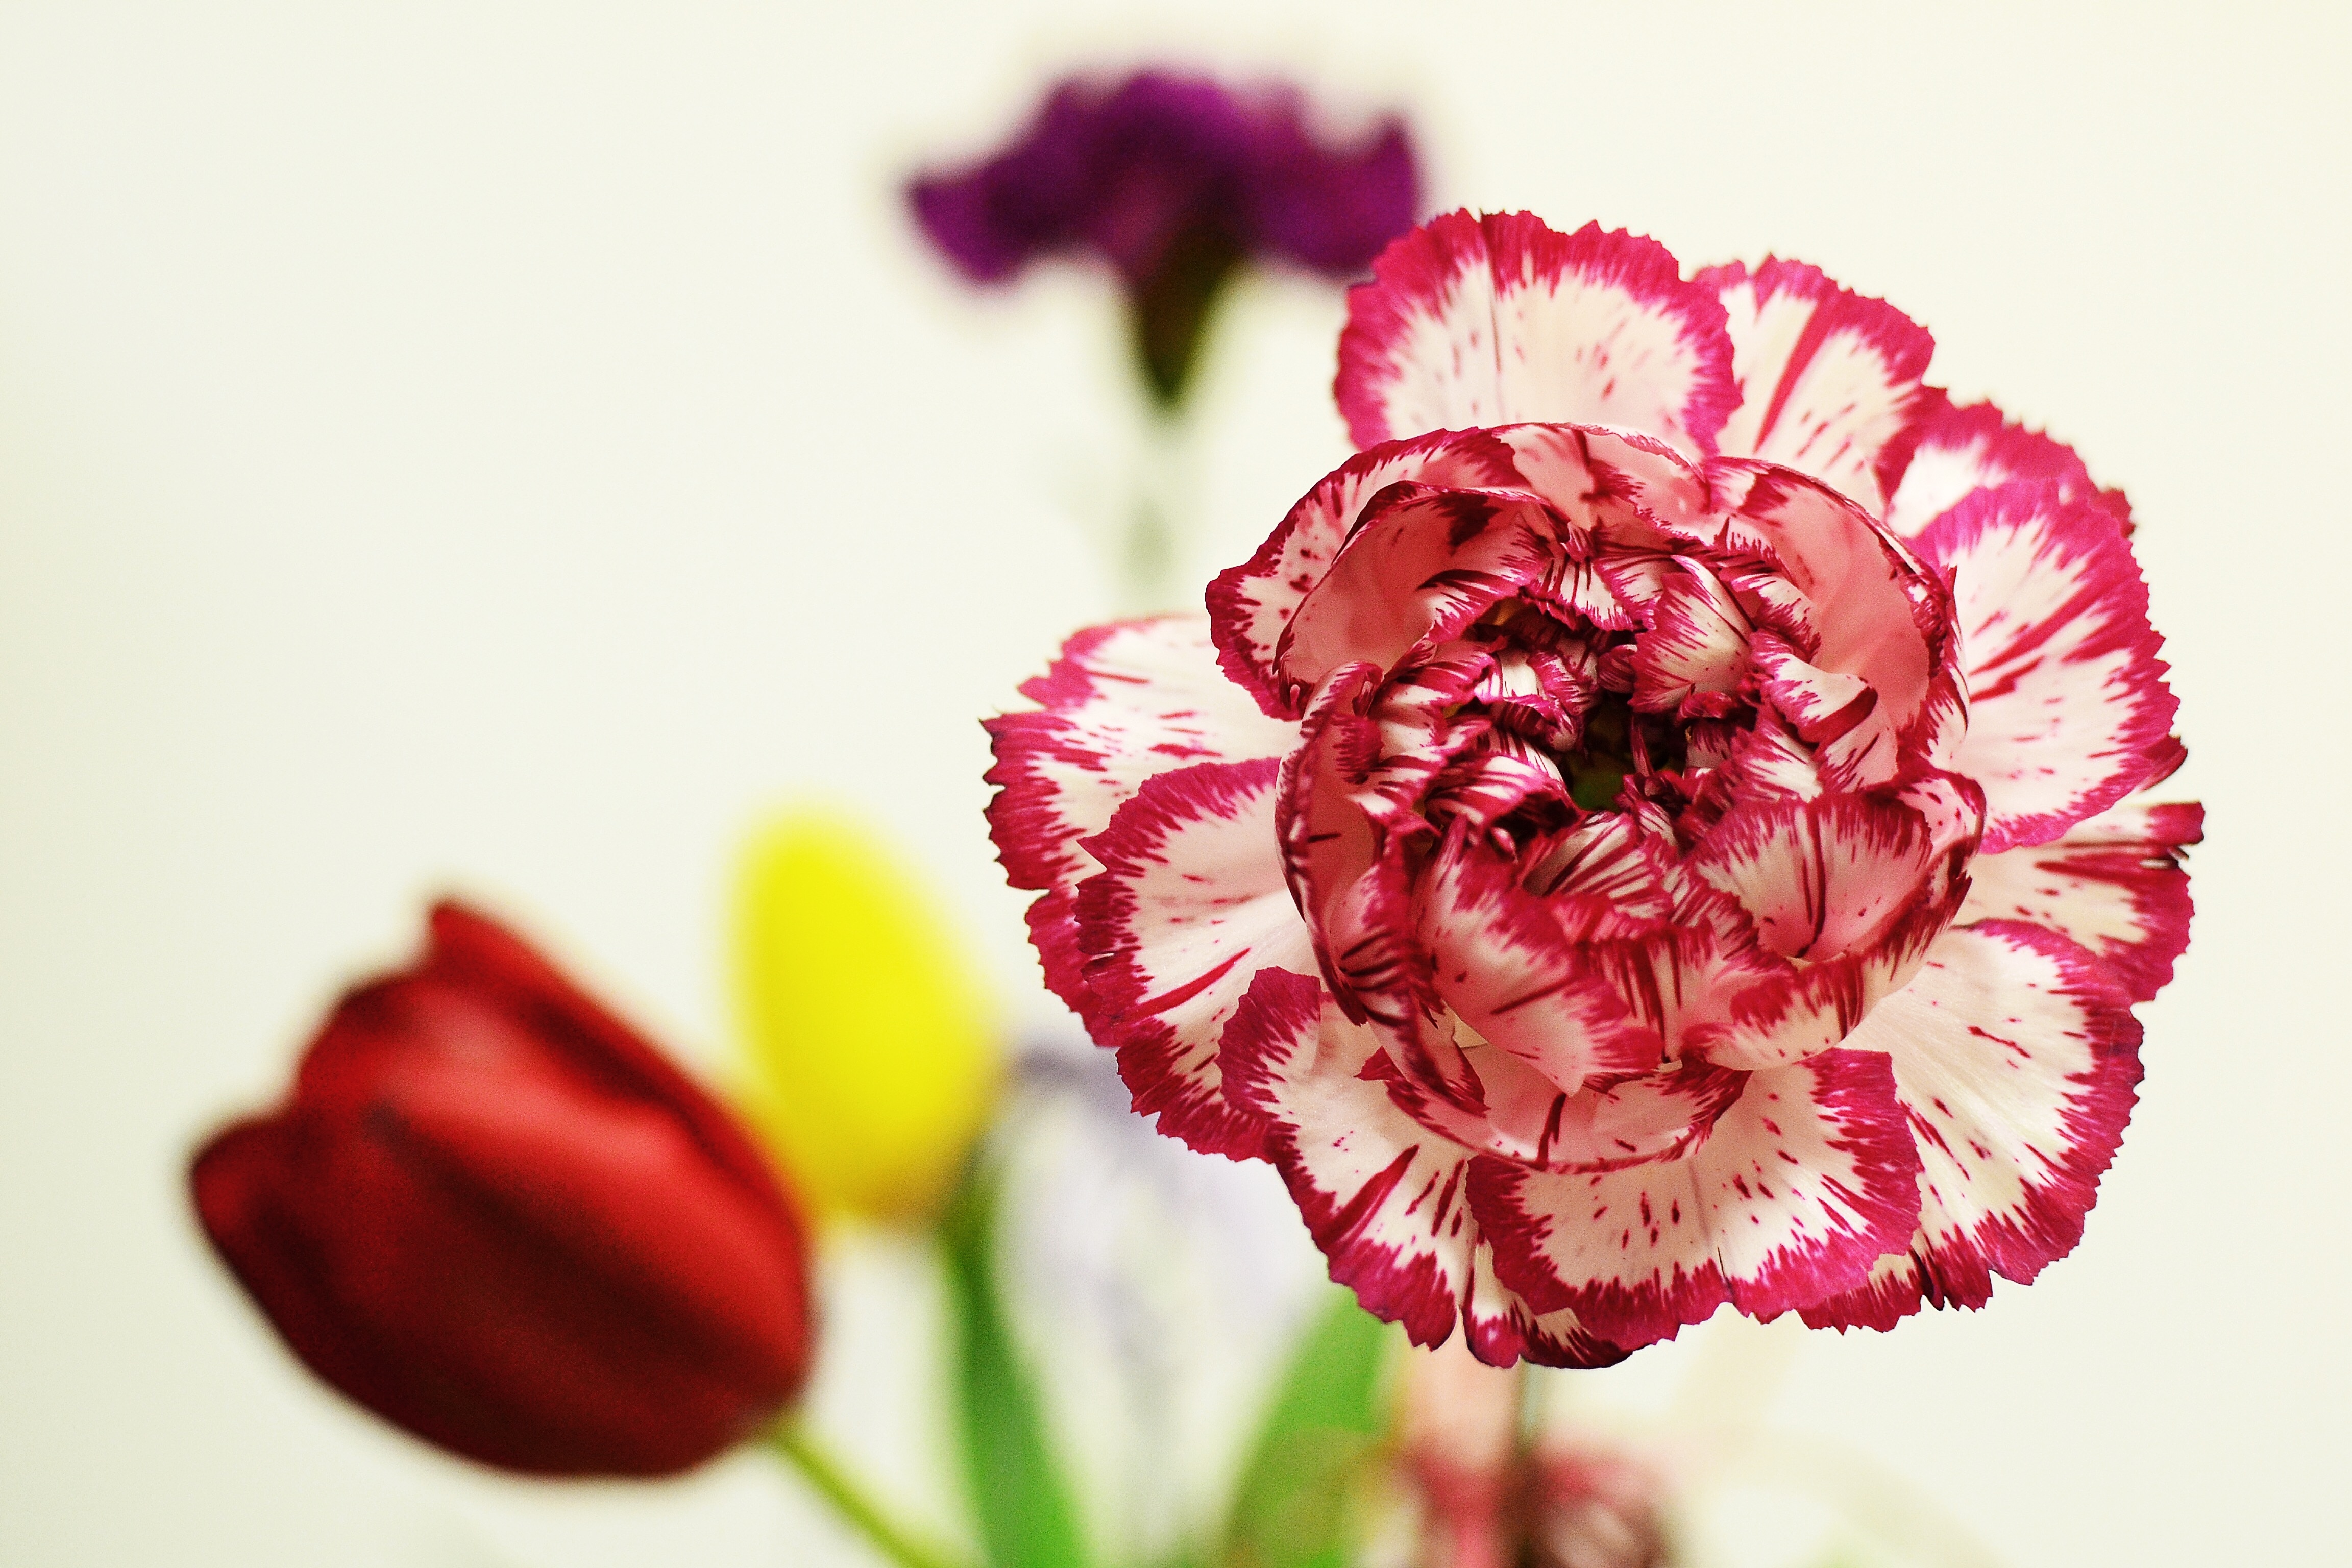
blossom, plant, bunch, flower, petal, bloom, floral, bouquet, decoration, red, color, fresh, romantic, blooming, pink, flora, close up, carnation, seasonal, poppy, floristry, dianthus, macro photography, flowering plant, flower bouquet, cut flowers, floral design, land plant, flower arranging, pink family